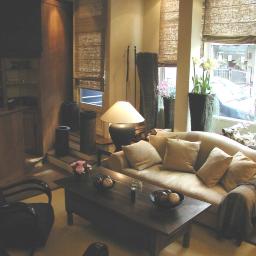
Room type: livingroom